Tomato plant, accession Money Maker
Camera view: horizontal (90 deg, fisheye); turntable rotation: 330 degrees
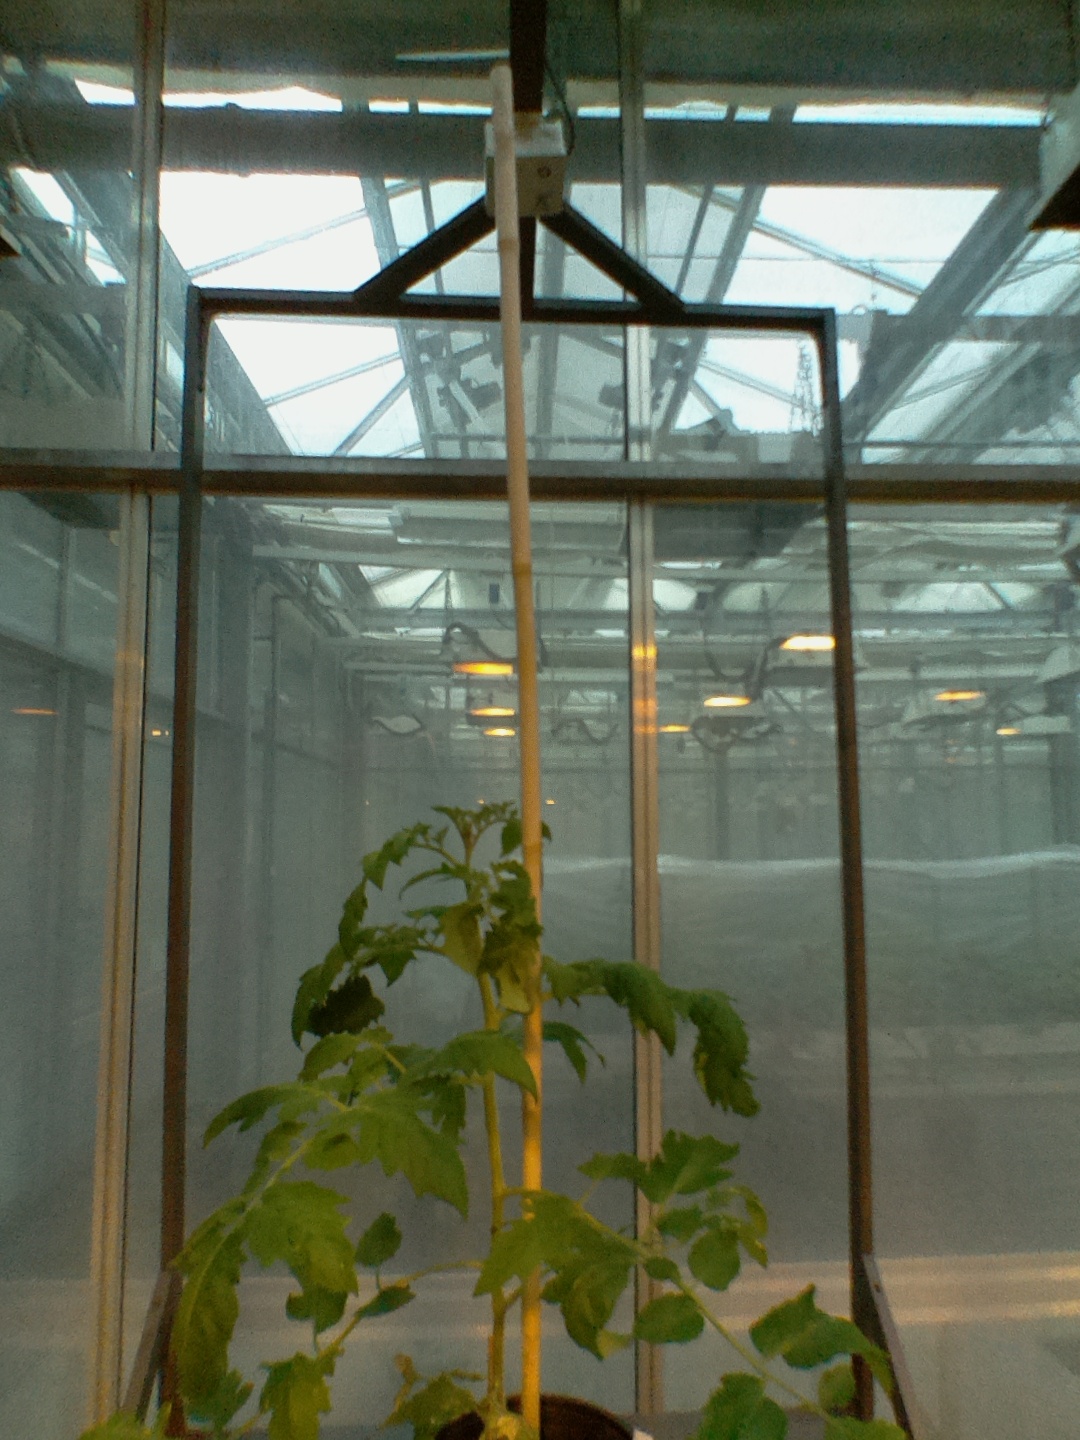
BBCH growth stage 53: 3 inflorescences visible